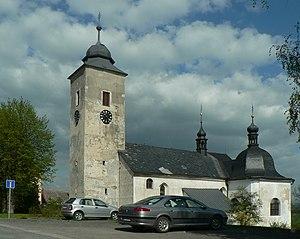
Horní Město est une commune du district de Bruntál, dans la région de Moravie-Silésie, en République tchèque. Sa population s'élevait à 850 habitants en 2018.